Florent Malouda

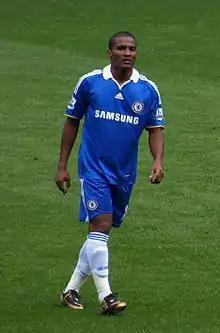
Malouda with Chelsea in 2008

Malouda scored his first two goals in the Luiz Felipe Scolari era against French outfit Bordeaux in the Champions League group stages on 16 September 2008, and in the League Cup third round tie against Portsmouth. Both games went on to be 4–0 victories for Chelsea. His first league goal of the season was against Middlesbrough in a 5–0 win. The Frenchman scored the crucial second goal in a 2–0 win against Newcastle, scoring from Frank Lampard's pass. He then scored the equaliser against Arsenal in what would be a 2–1 victory for Chelsea in their FA Cup semi-final at Wembley Stadium. On 6 May in a Champions League semi final against Barcelona, Malouda was disallowed a potential penalty by the controversial referee, who disallowed numerous other Chelsea appeals for a penalty. He scored the fourth goal in a famous 4–1 victory over Arsenal which was their biggest defeat in the league at home for 38 years. The game marked his 50th Premier League match for the Blues.